It (Phish video)

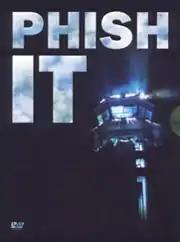

It is a two-disc DVD set chronicling Phish's two-day summer festival in Limestone, Maine on August 2–3, 2003. The first disc contains a full-length documentary originally aired on PBS in 2004, featuring interviews with the band, song excerpts, and images from the concert grounds and festival events. This was the sixth of ten major outdoor summer festivals held by Phish.